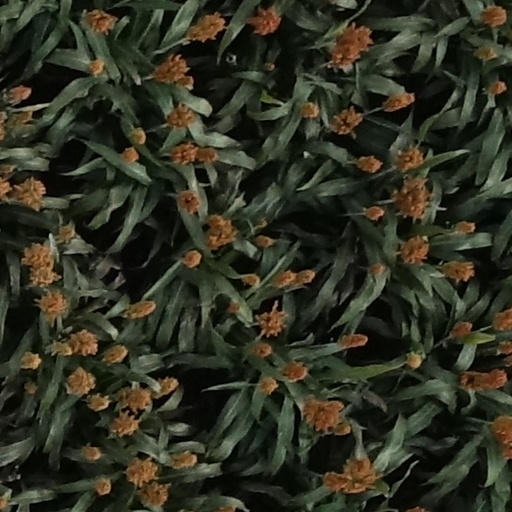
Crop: sorghum